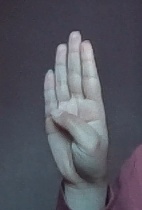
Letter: kaaf